Stefan Bratkowski

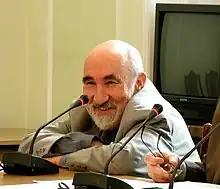
Stefan Tadeusz Aleksander Bratkowski

Stefan Tadeusz Aleksander Bratkowski (22 November 1934 – 18 April 2021) was a Polish journalist and writer. He was an opposition activist during the Polish People's Republic.